Krystyna Sadowska

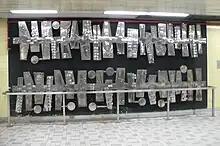
Krystyna Sadowska's sculpture "Rhythm of Exotic Plants" at Finch Subway Station in Toronto

While in Brazil for the second time, she was invited by the government to put on a show in the capital, Rio de Janeiro. Sadowska exhibited a number of tapestries at the show, with one titled "Dream of Canada" catching the attention of a member of the Canadian consulate. She was invited to move to Canada and she agreed. Sadowska and her husband Konrad initially moved to Nova Scotia in 1949, teaching at the Handcraft Center in Halifax before eventually settling down and starting their own in-house pottery studio in Indian Harbor. She was offered a job at the Ontario College of Art in Toronto by the director of the institution, and after taking the position, the pair made the move to Toronto in 1953 and headed up the ceramics studio at the college. During her time in Toronto, Sadowska took on a number of major commissions from the Canadian government and other large organizations, both in Canada and abroad.